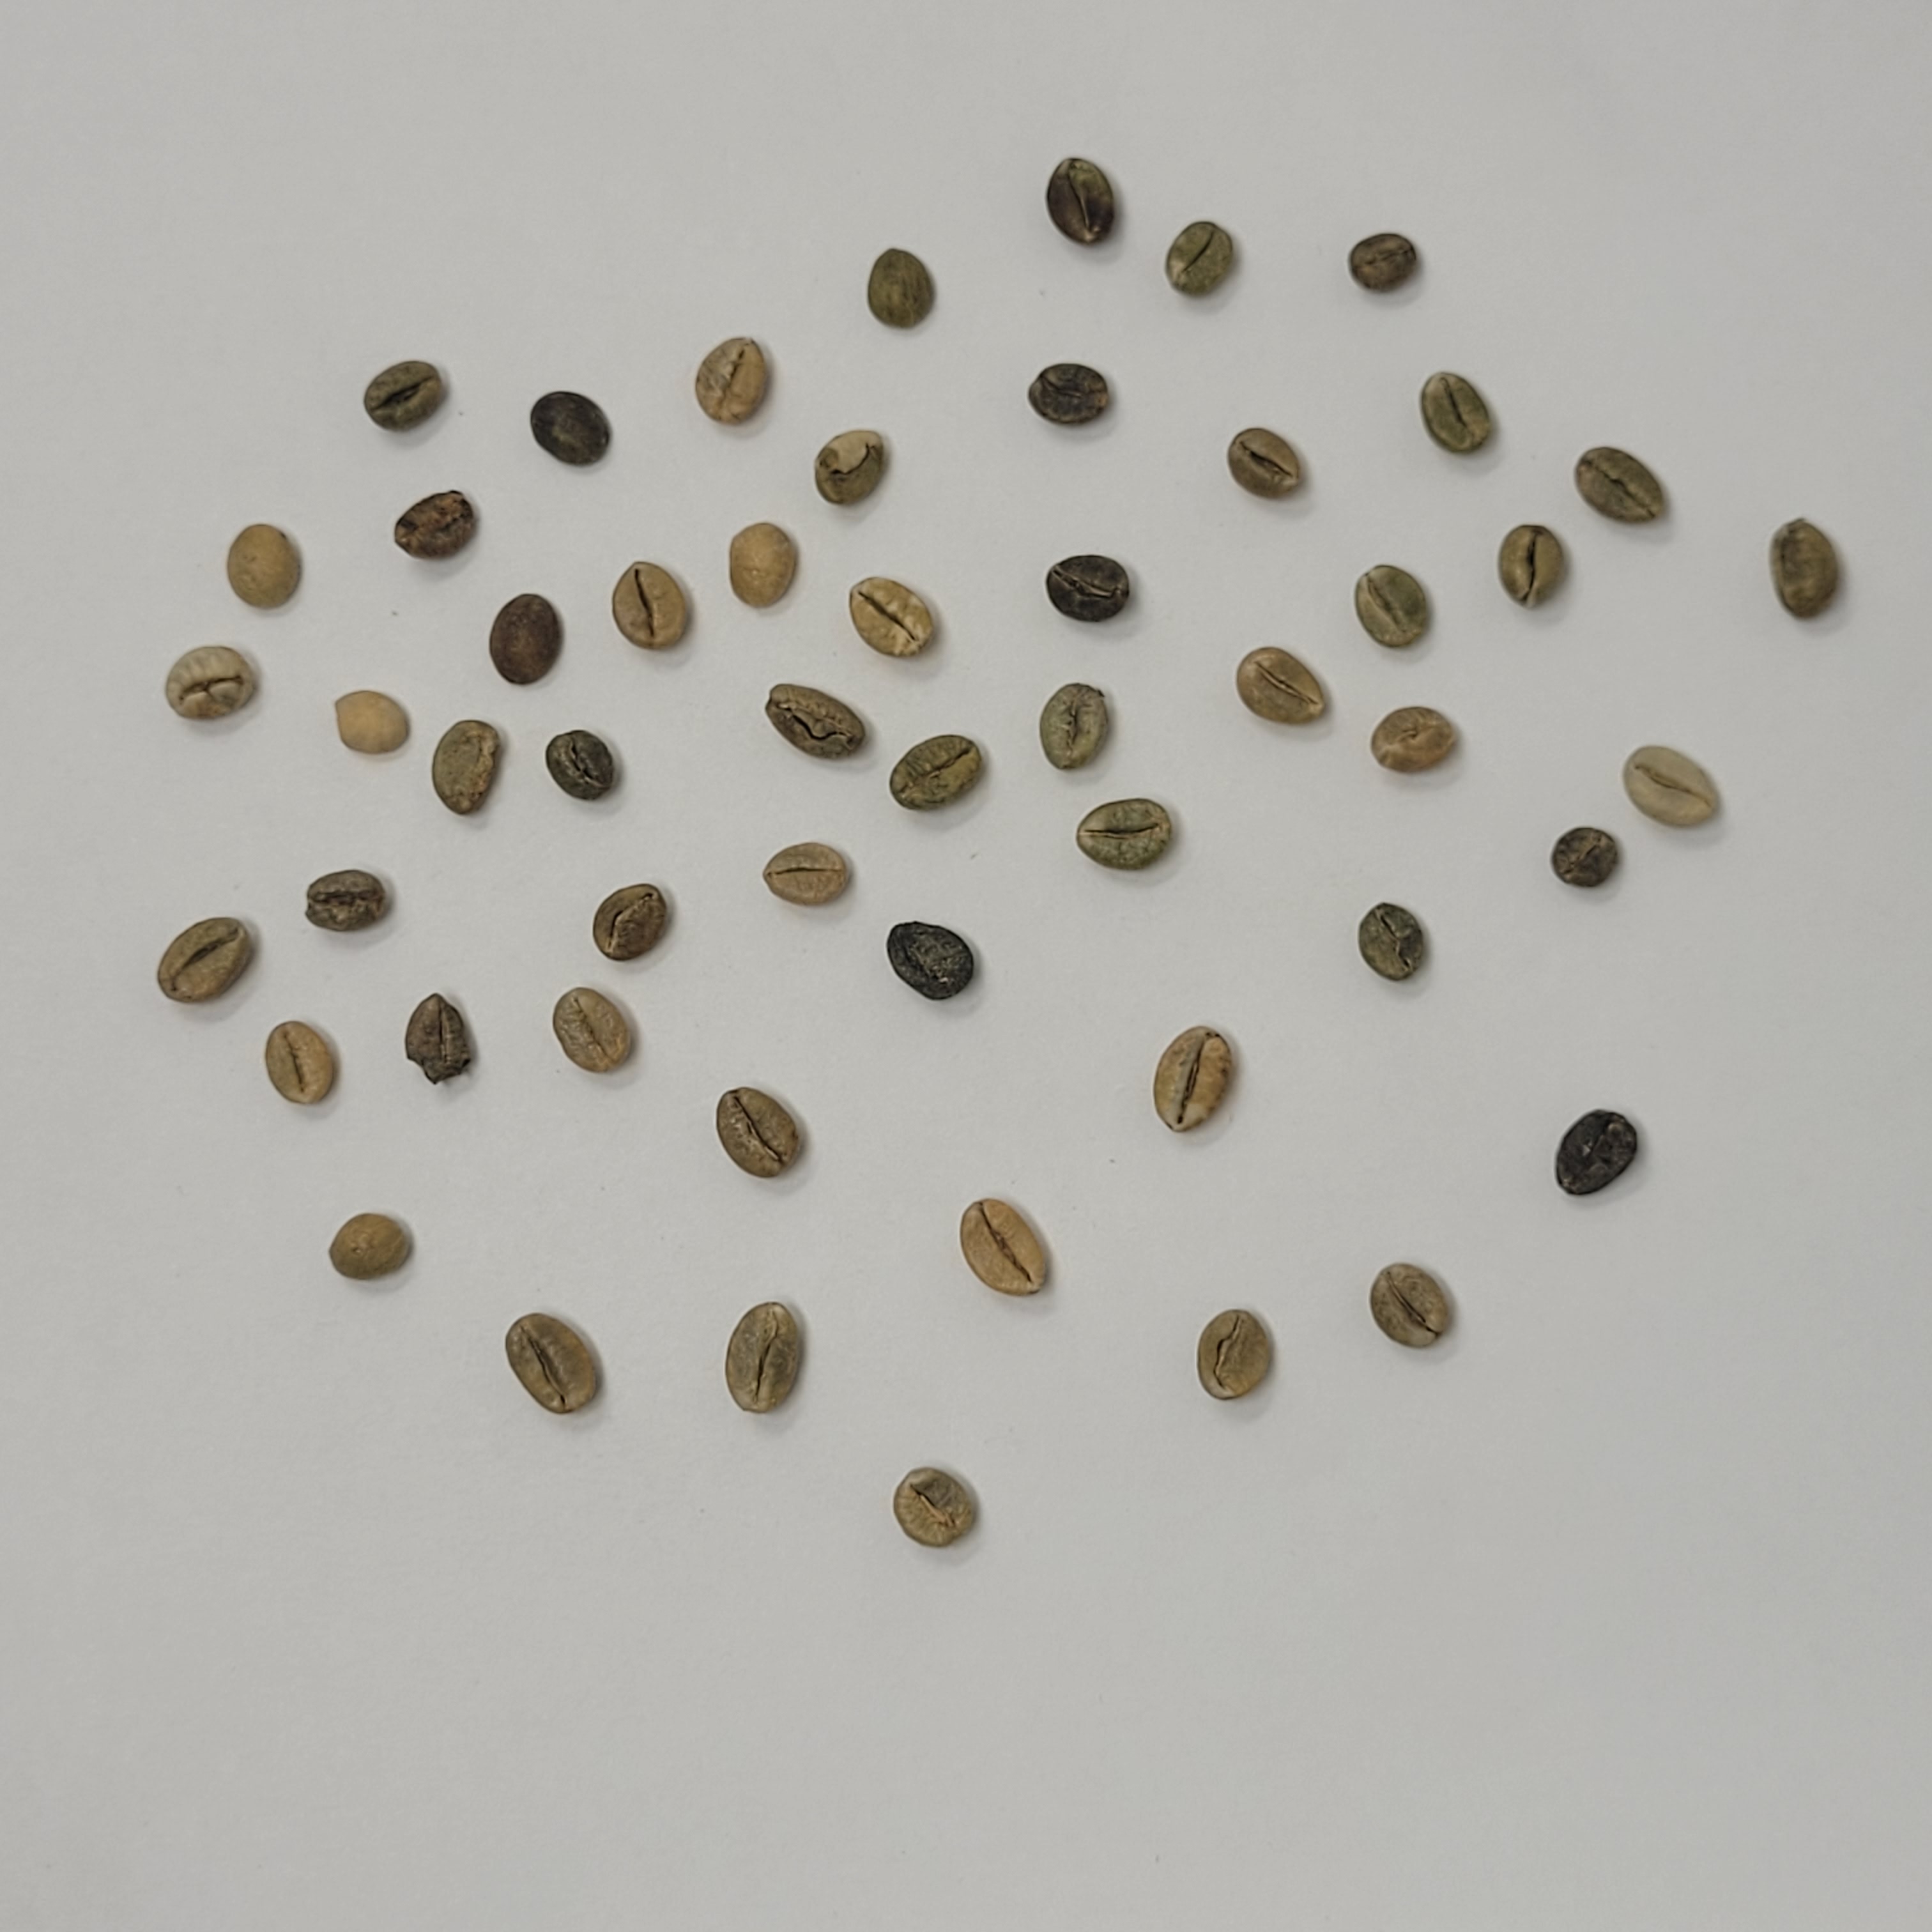
Coffee bean quality grade: C